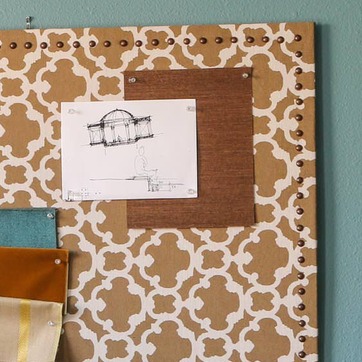
Material: paper